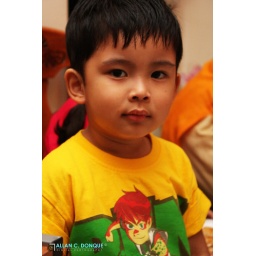
Boy in yellow shirt